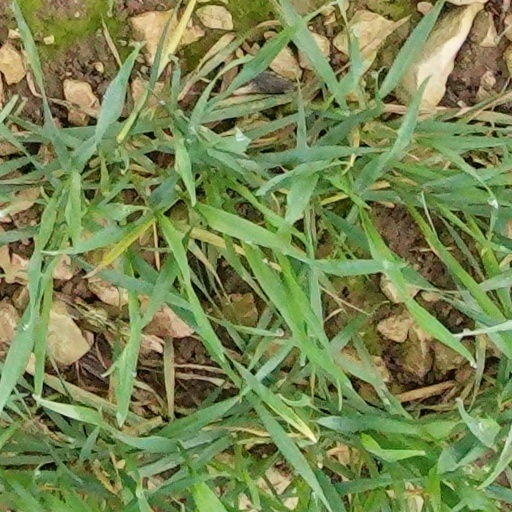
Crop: wheat